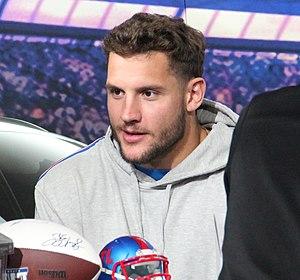
Nick Bosa, né le 23 octobre 1997 à Fort Lauderdale en Floride, est un joueur américain de football américain.